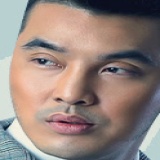
ca sĩ Ưng Hoàng Phúc